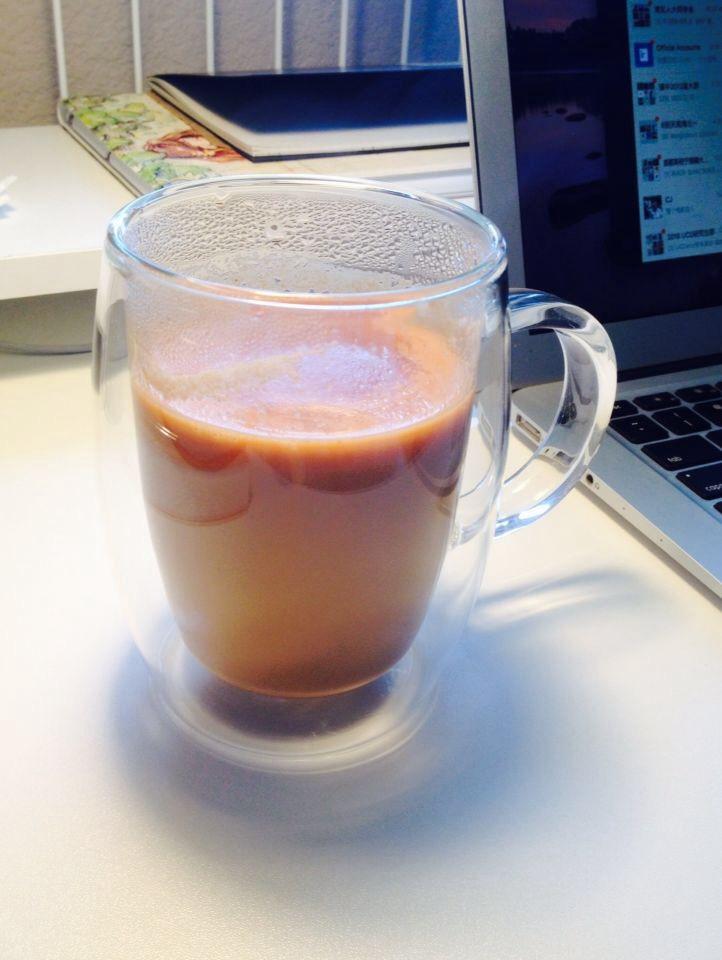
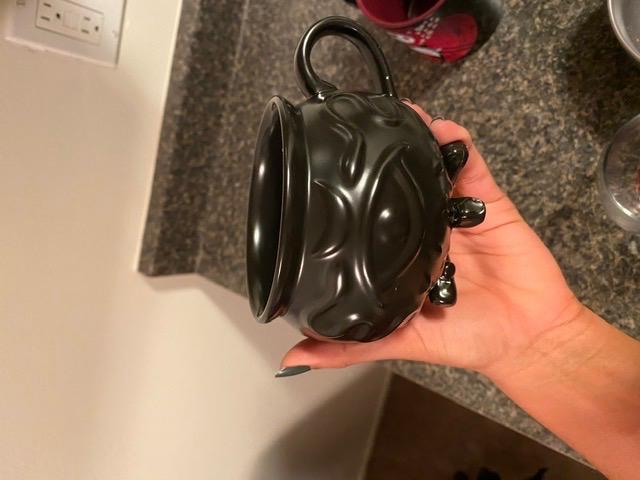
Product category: items_mug
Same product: no